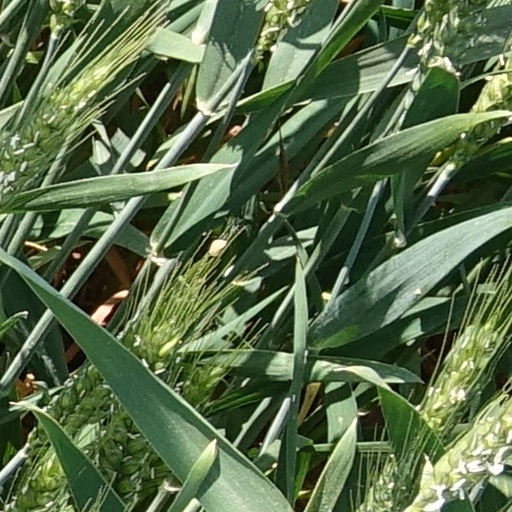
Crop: wheat